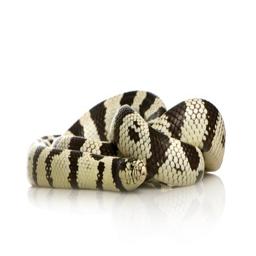
Animal: snakes